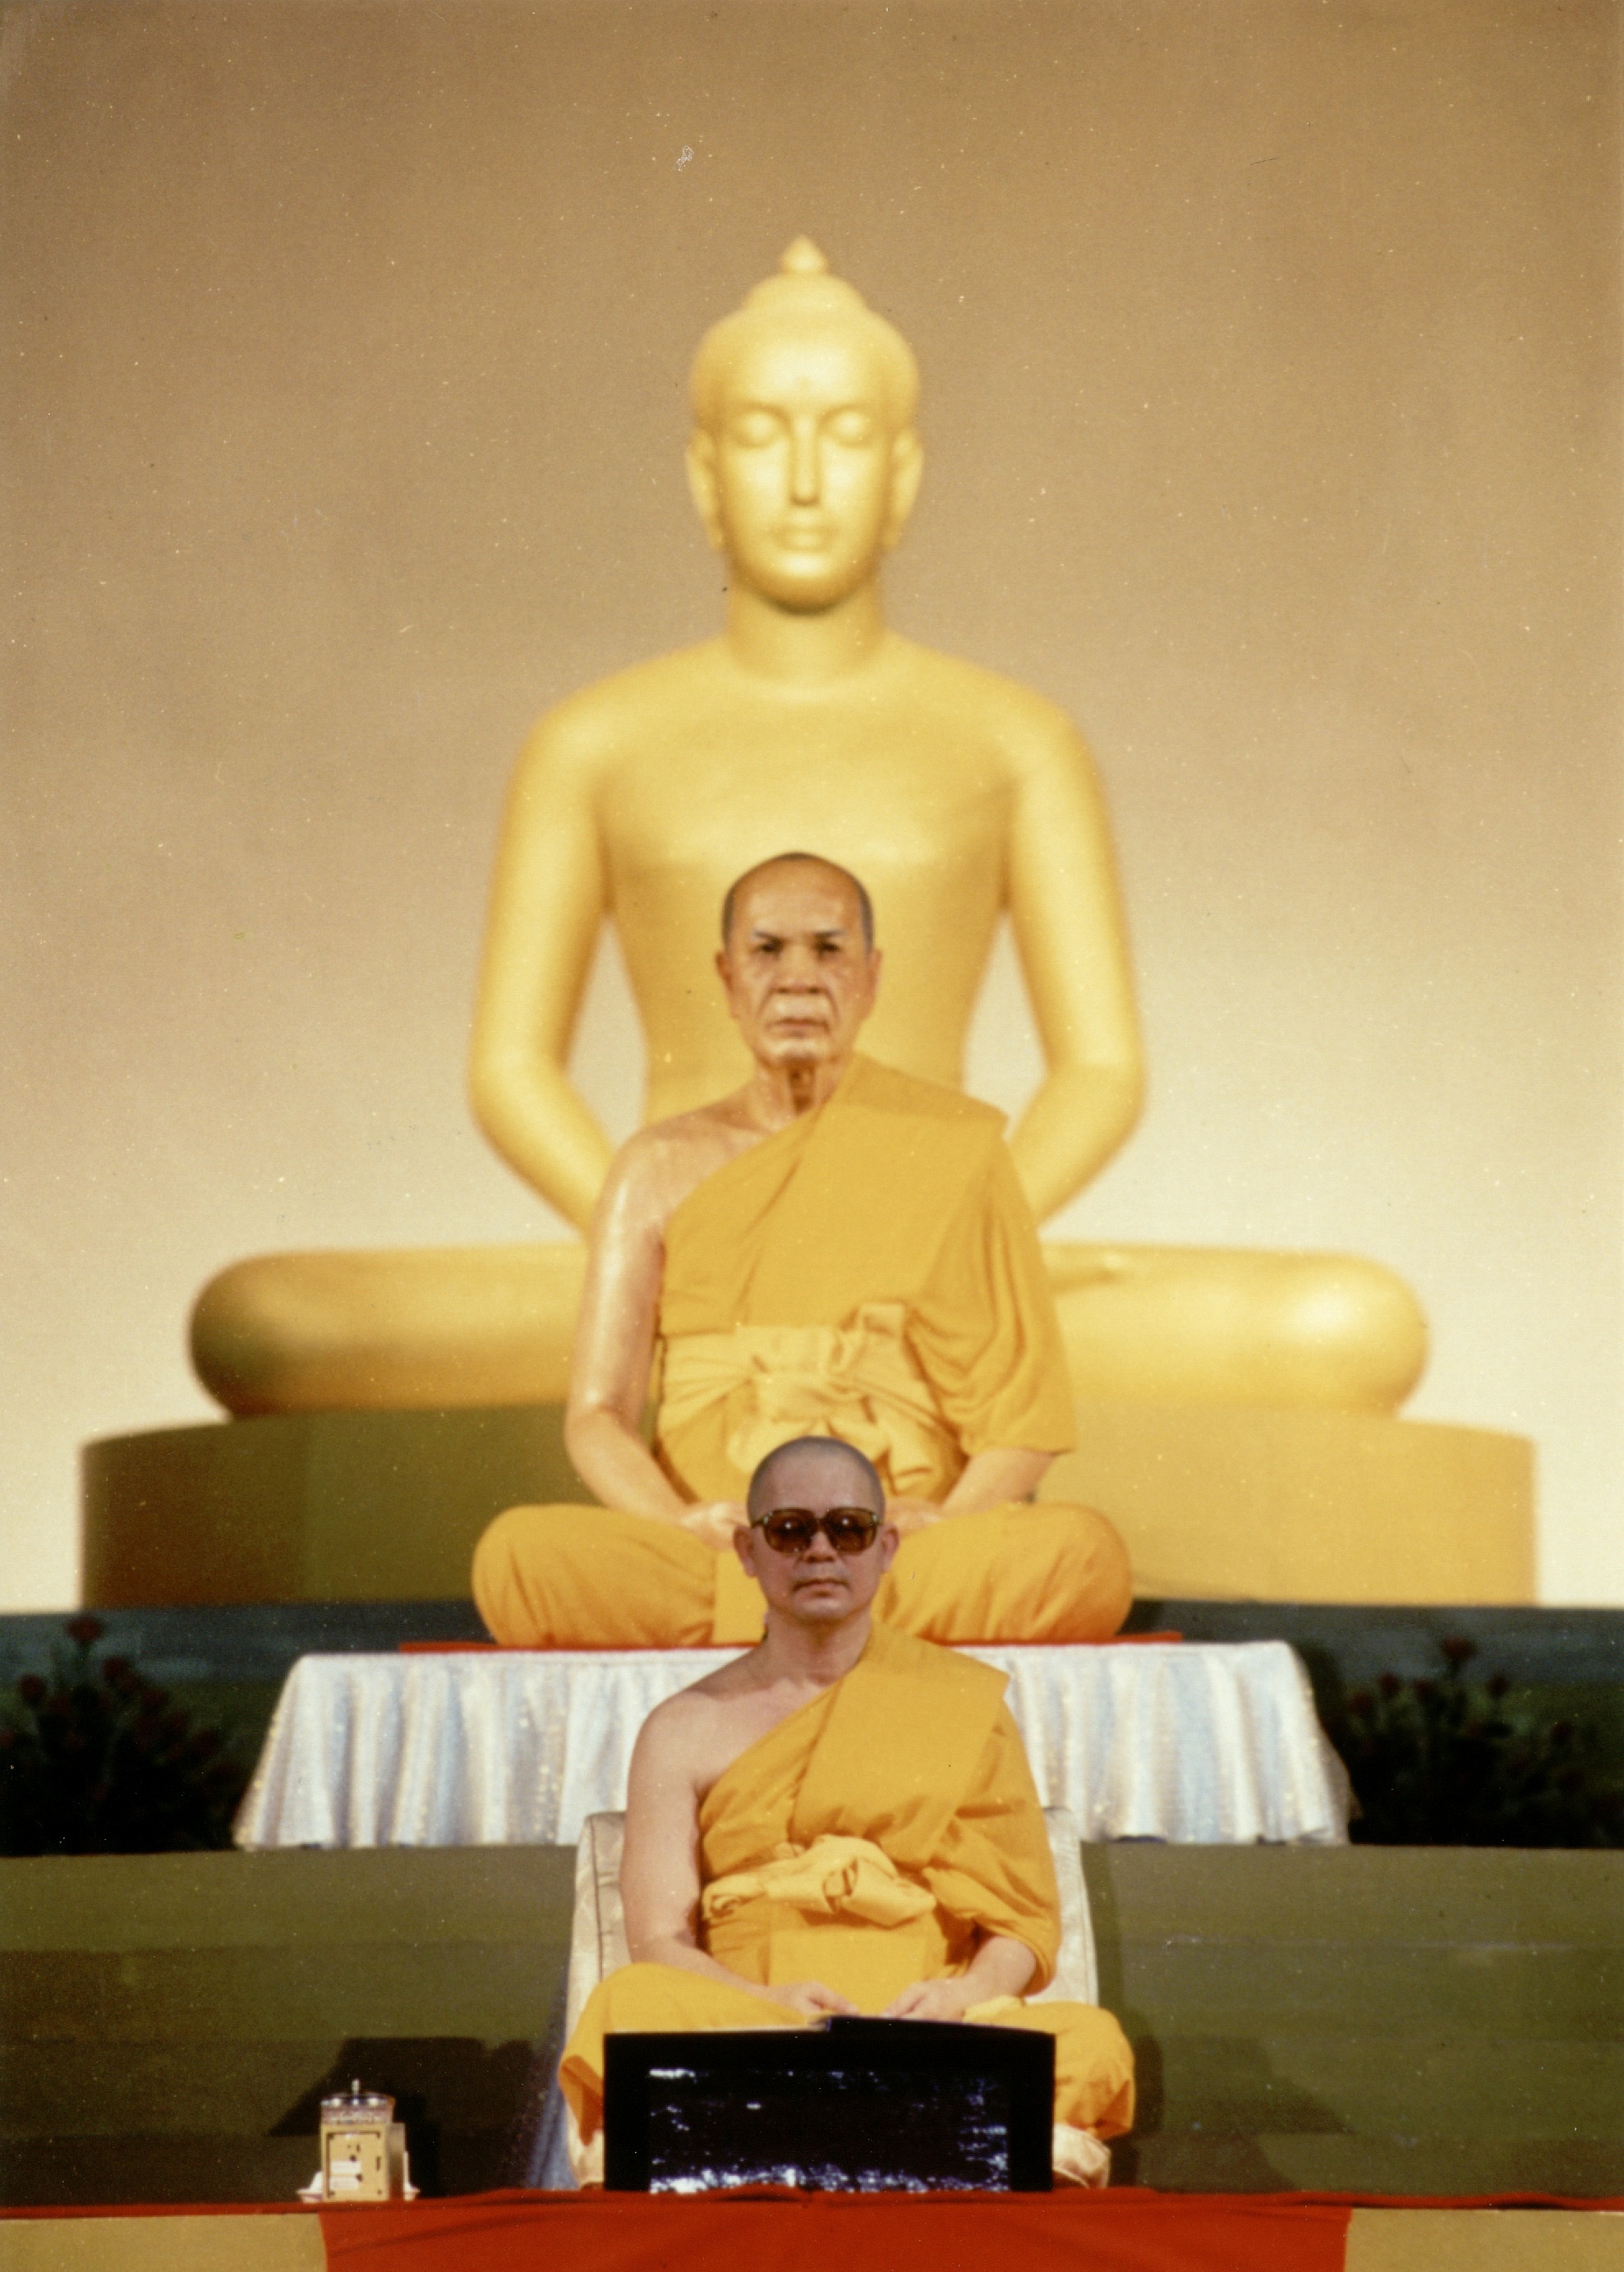
statue, sitting, monk, meditate, buddhist, buddhism, thailand, sculpture, gold, temple, million, top, leader, pagoda, wat, teach, gautama buddha, human positions, physical fitness, dhammakaya pagoda, phra dhammakaya, more than, budhas, phrathepyanmahamuni